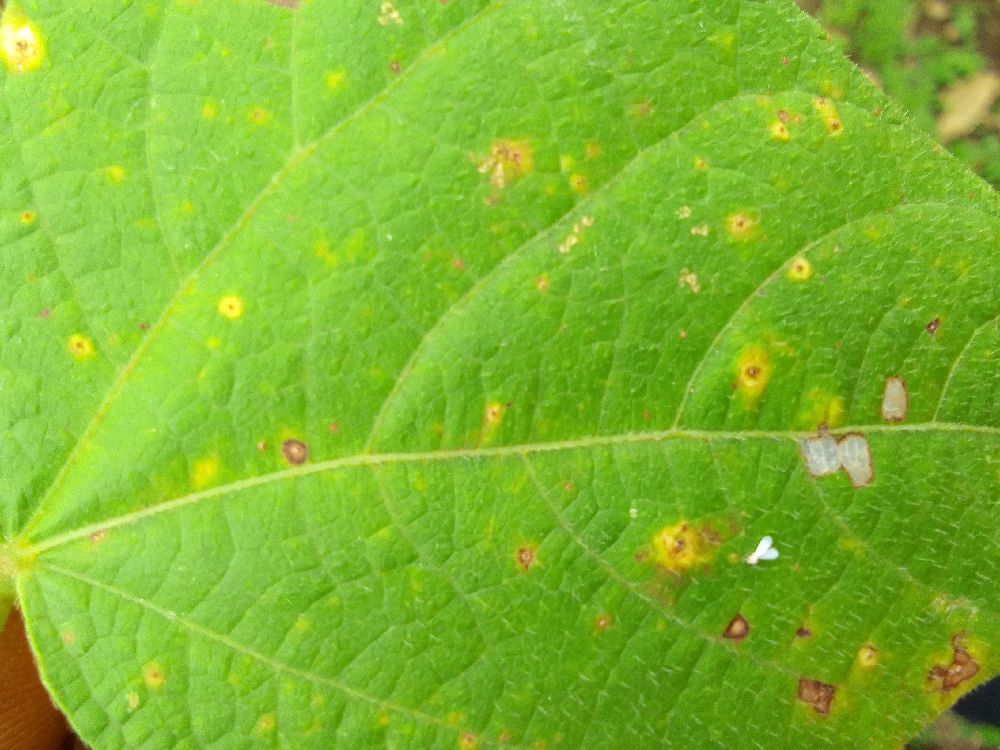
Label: rust